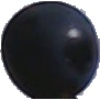
Label: Grape Blue 1